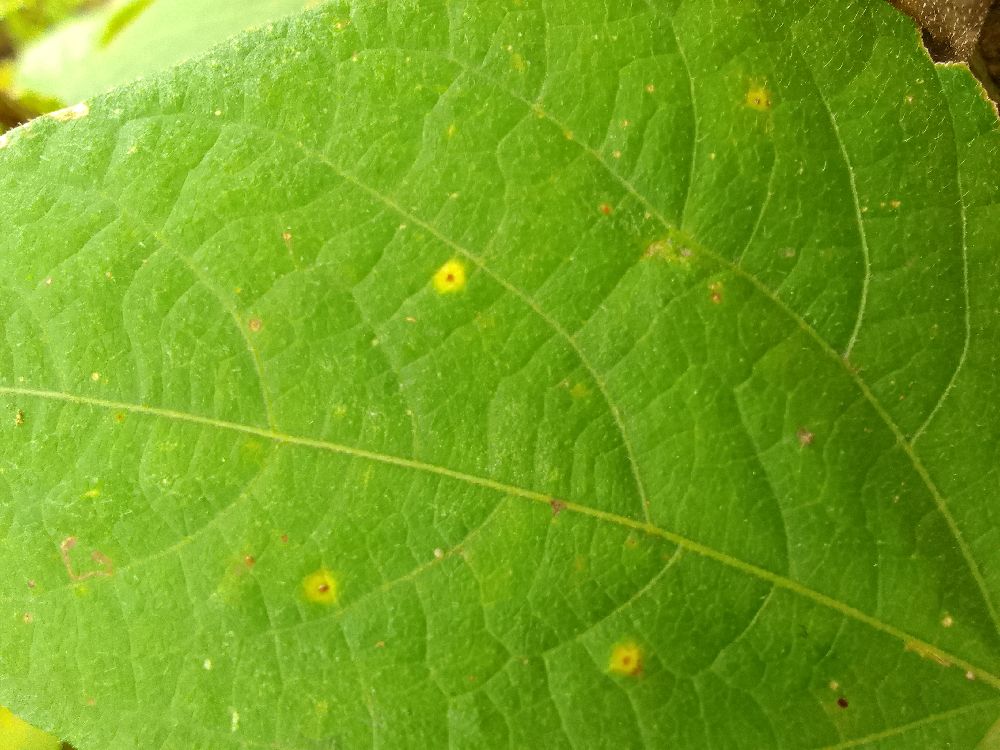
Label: rust